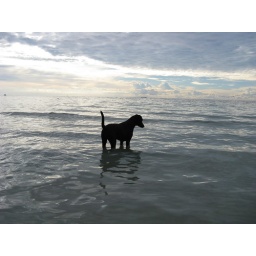
A very cute dog was standing in the waves, chasing, barking and digging(!) in them. It was so cute!